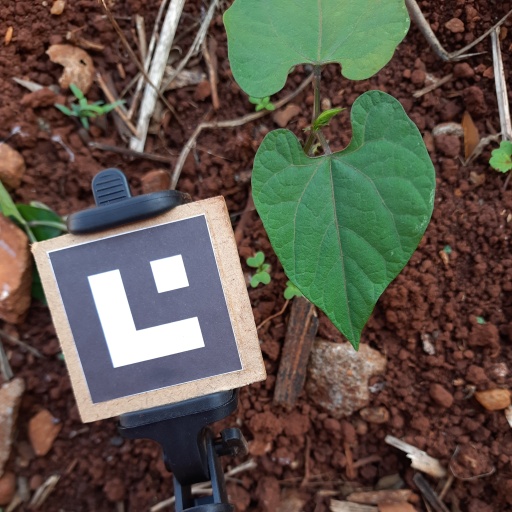
Observations: flat surface, no eating holes, under shade